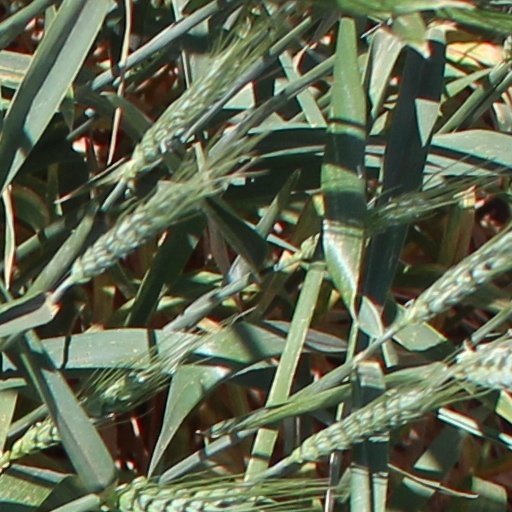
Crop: wheat